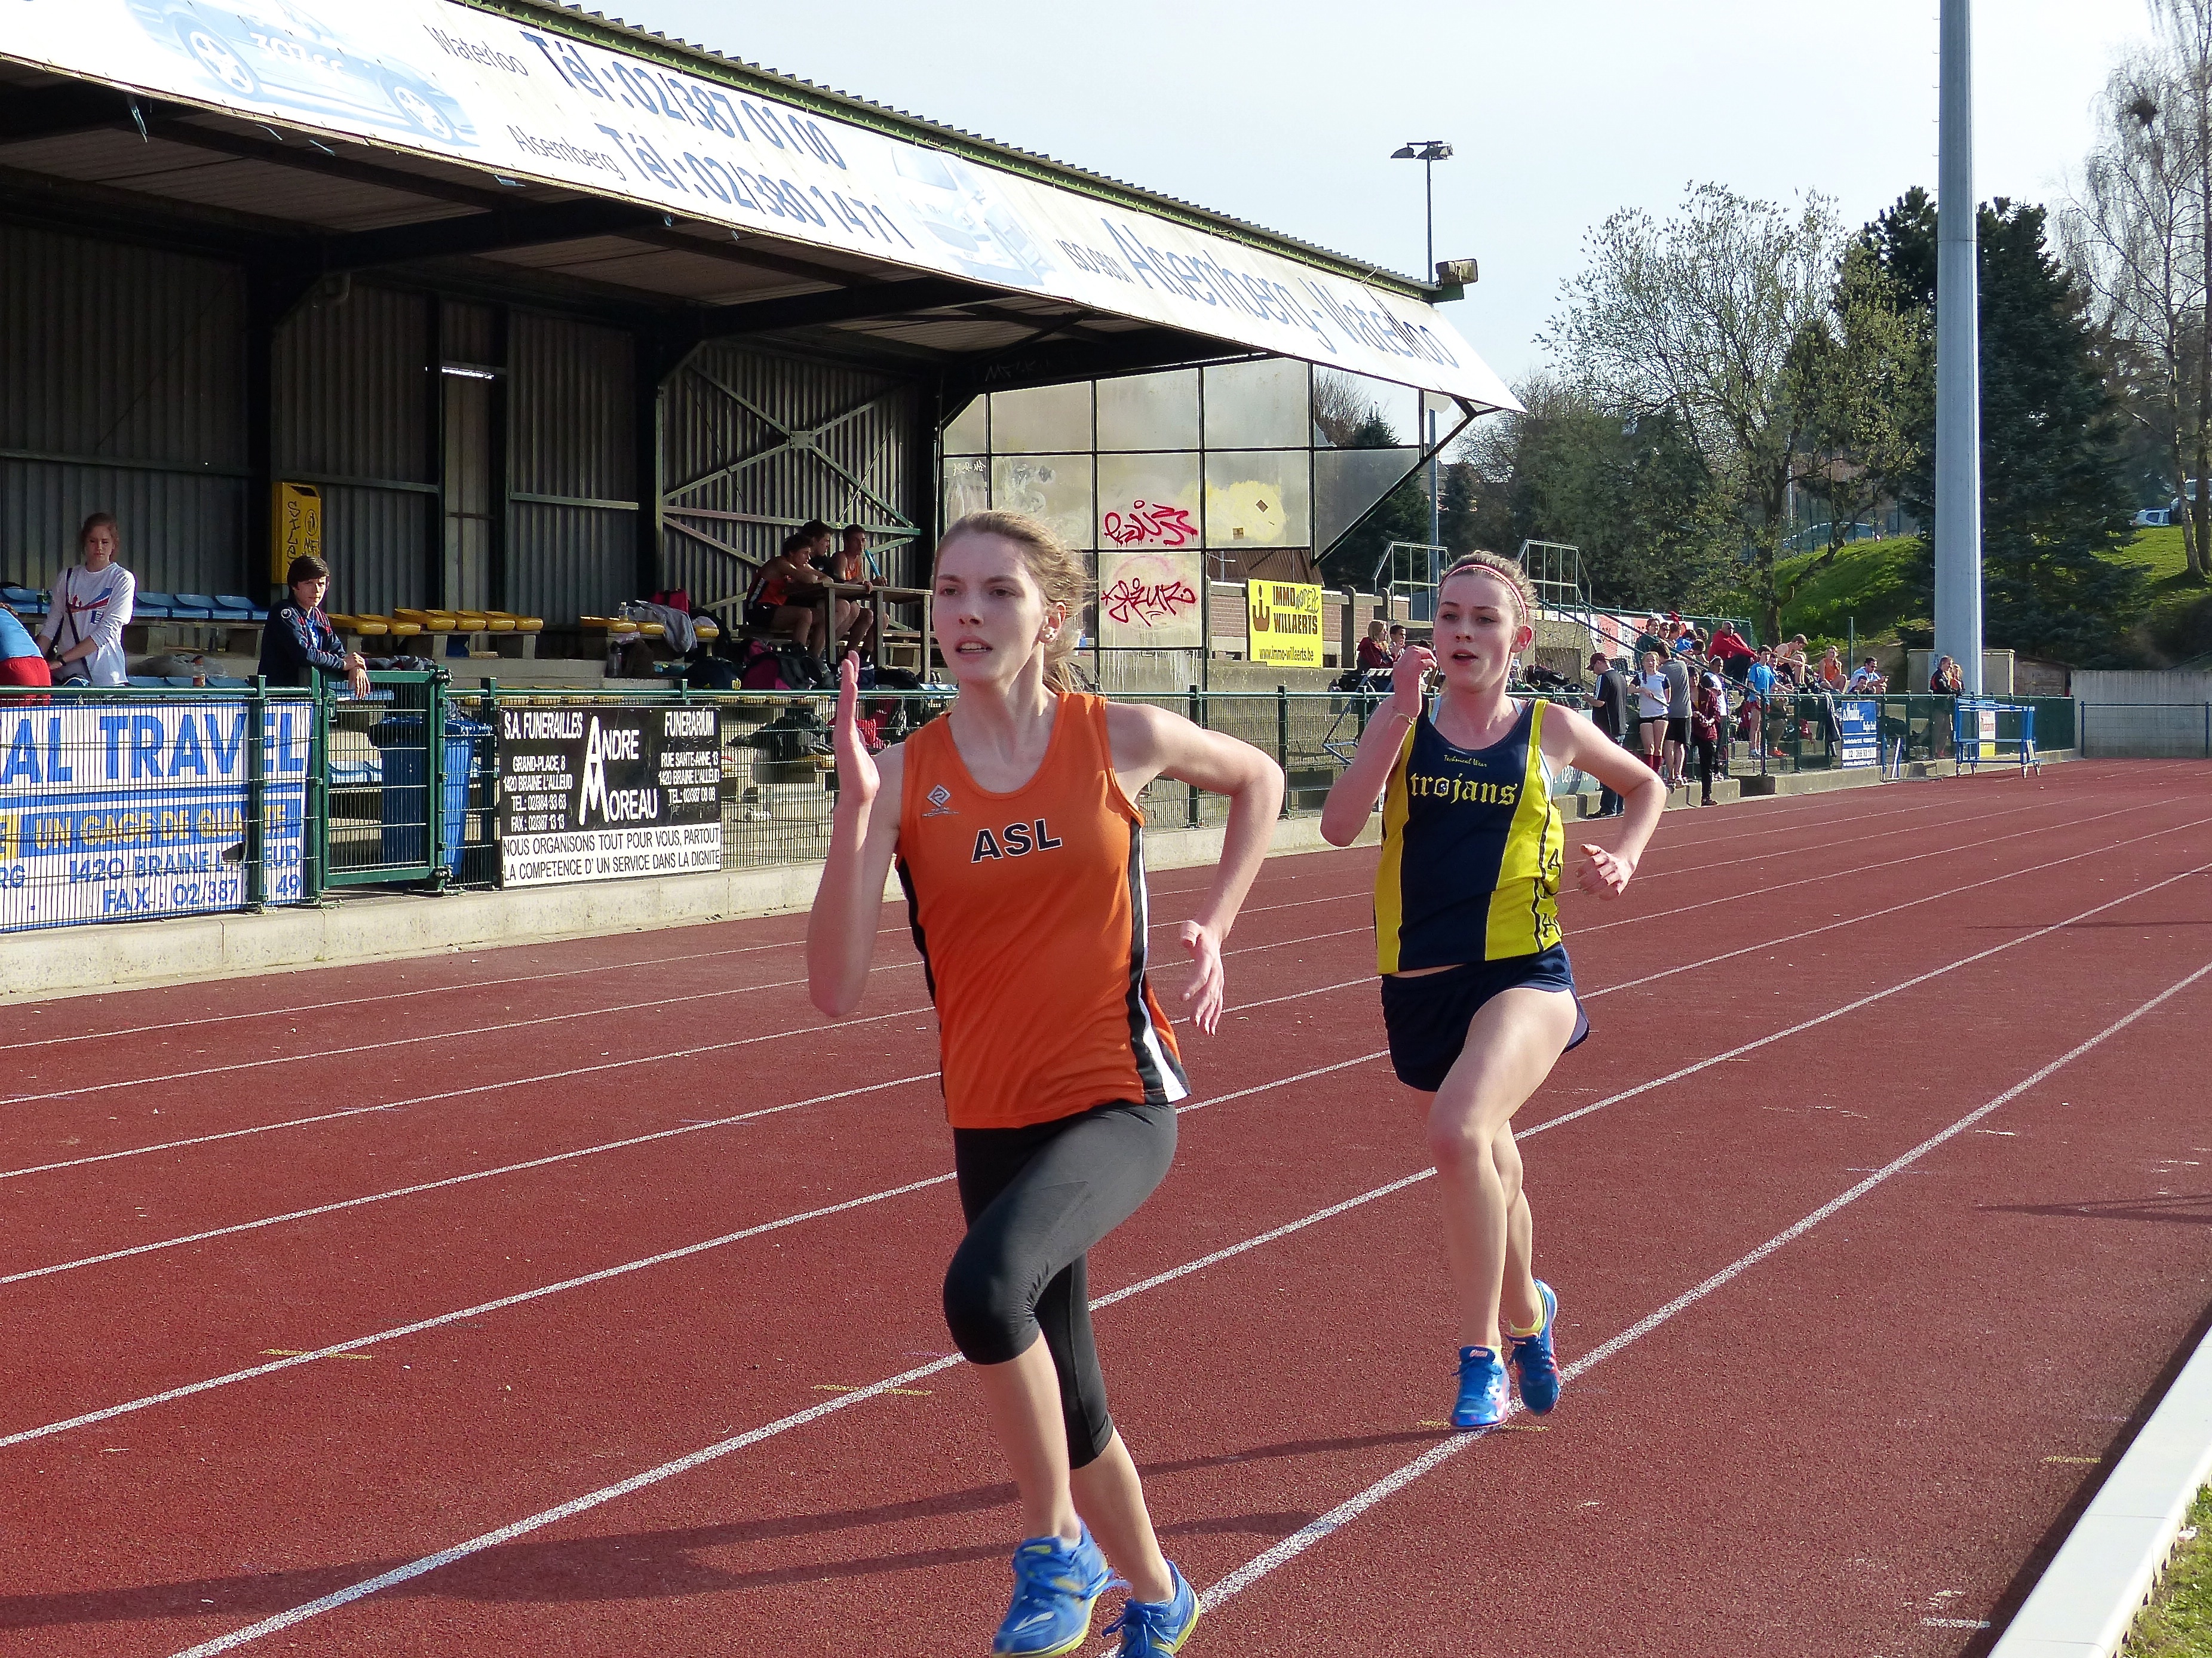
girl, track, sport, boy, running, run, runner, belgium, race, competition, team, sports, highschool, athletics, meet, waterloo, sprint, trackfield, trackandfield, human action, track and field athletics, middle distance running, 800 metres, 4 100 metres relay